The Murphy House

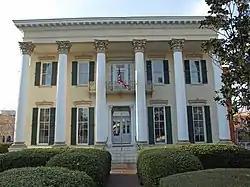
The house in 2009

The Murphy House is a historic Greek Revival style house in Montgomery, Alabama. The two-story masonry building was built for John H. Murphy, a Virginia cotton and slavery merchant who owned a large warehouse at 122 Commerce Street, Montgomery, where slave traders in the 1850s confined slaves until they could be sold at auctions. The house was added to the National Register of Historic Places on March 24, 1972.